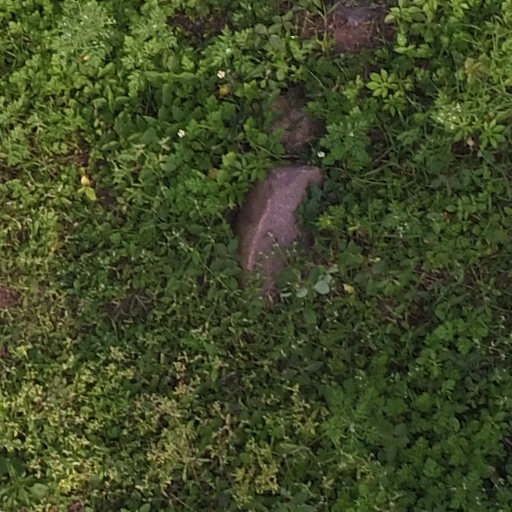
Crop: maize; corn